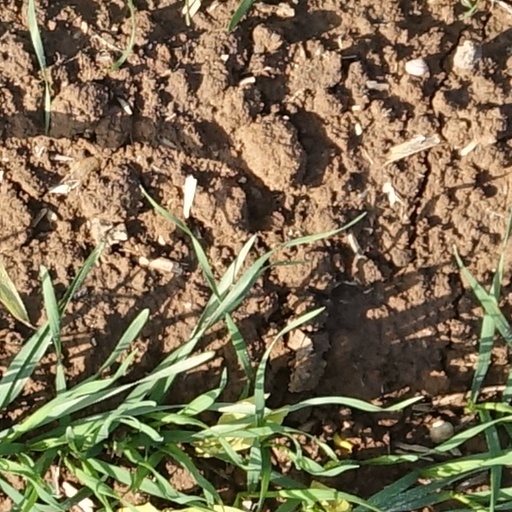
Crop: wheat